Conway, Arkansas

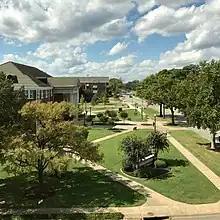
UCA along Bruce Street

The Faulkner-Van Buren Regional Library System serves the city, a two-county library system formed in 1954. Originally the city was served by the Conway Library from 1935 until the merger into the current system. Today, the Conway Library serves as the headquarters for the eight-library regional system.